Armstrong Whitworth AW.681

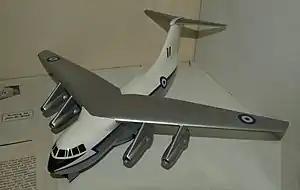
Manufacturer's model of the AW.681

The Armstrong Whitworth AW.681, also known as the Whitworth Gloster 681 or Hawker Siddeley HS.681, was a projected British long-range STOL military transport aircraft design of the early 1960s. Developed by manufacturer Armstrong Whitworth Aircraft, it was intended to be capable of achieving both Short Takeoff and Landing (STOL) and Vertical Takeoff and Landing (VTOL) performance.